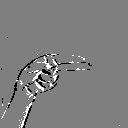
ASL letter: h